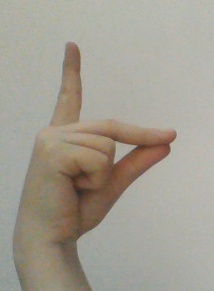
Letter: ta